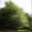
Label: maple_tree